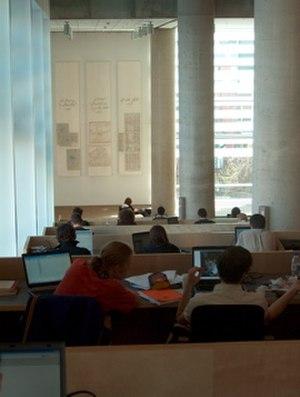
La Grande Bibliothèque est le lieu principal de diffusion de Bibliothèque et Archives nationales du Québec. Son mandat est de servir de bibliothèque centrale aux Montréalais et de bibliothèque ressource à l’ensemble du Québec. Située dans le Quartier latin de Montréal, elle a ouvert ses portes au public le 30 avril 2005.